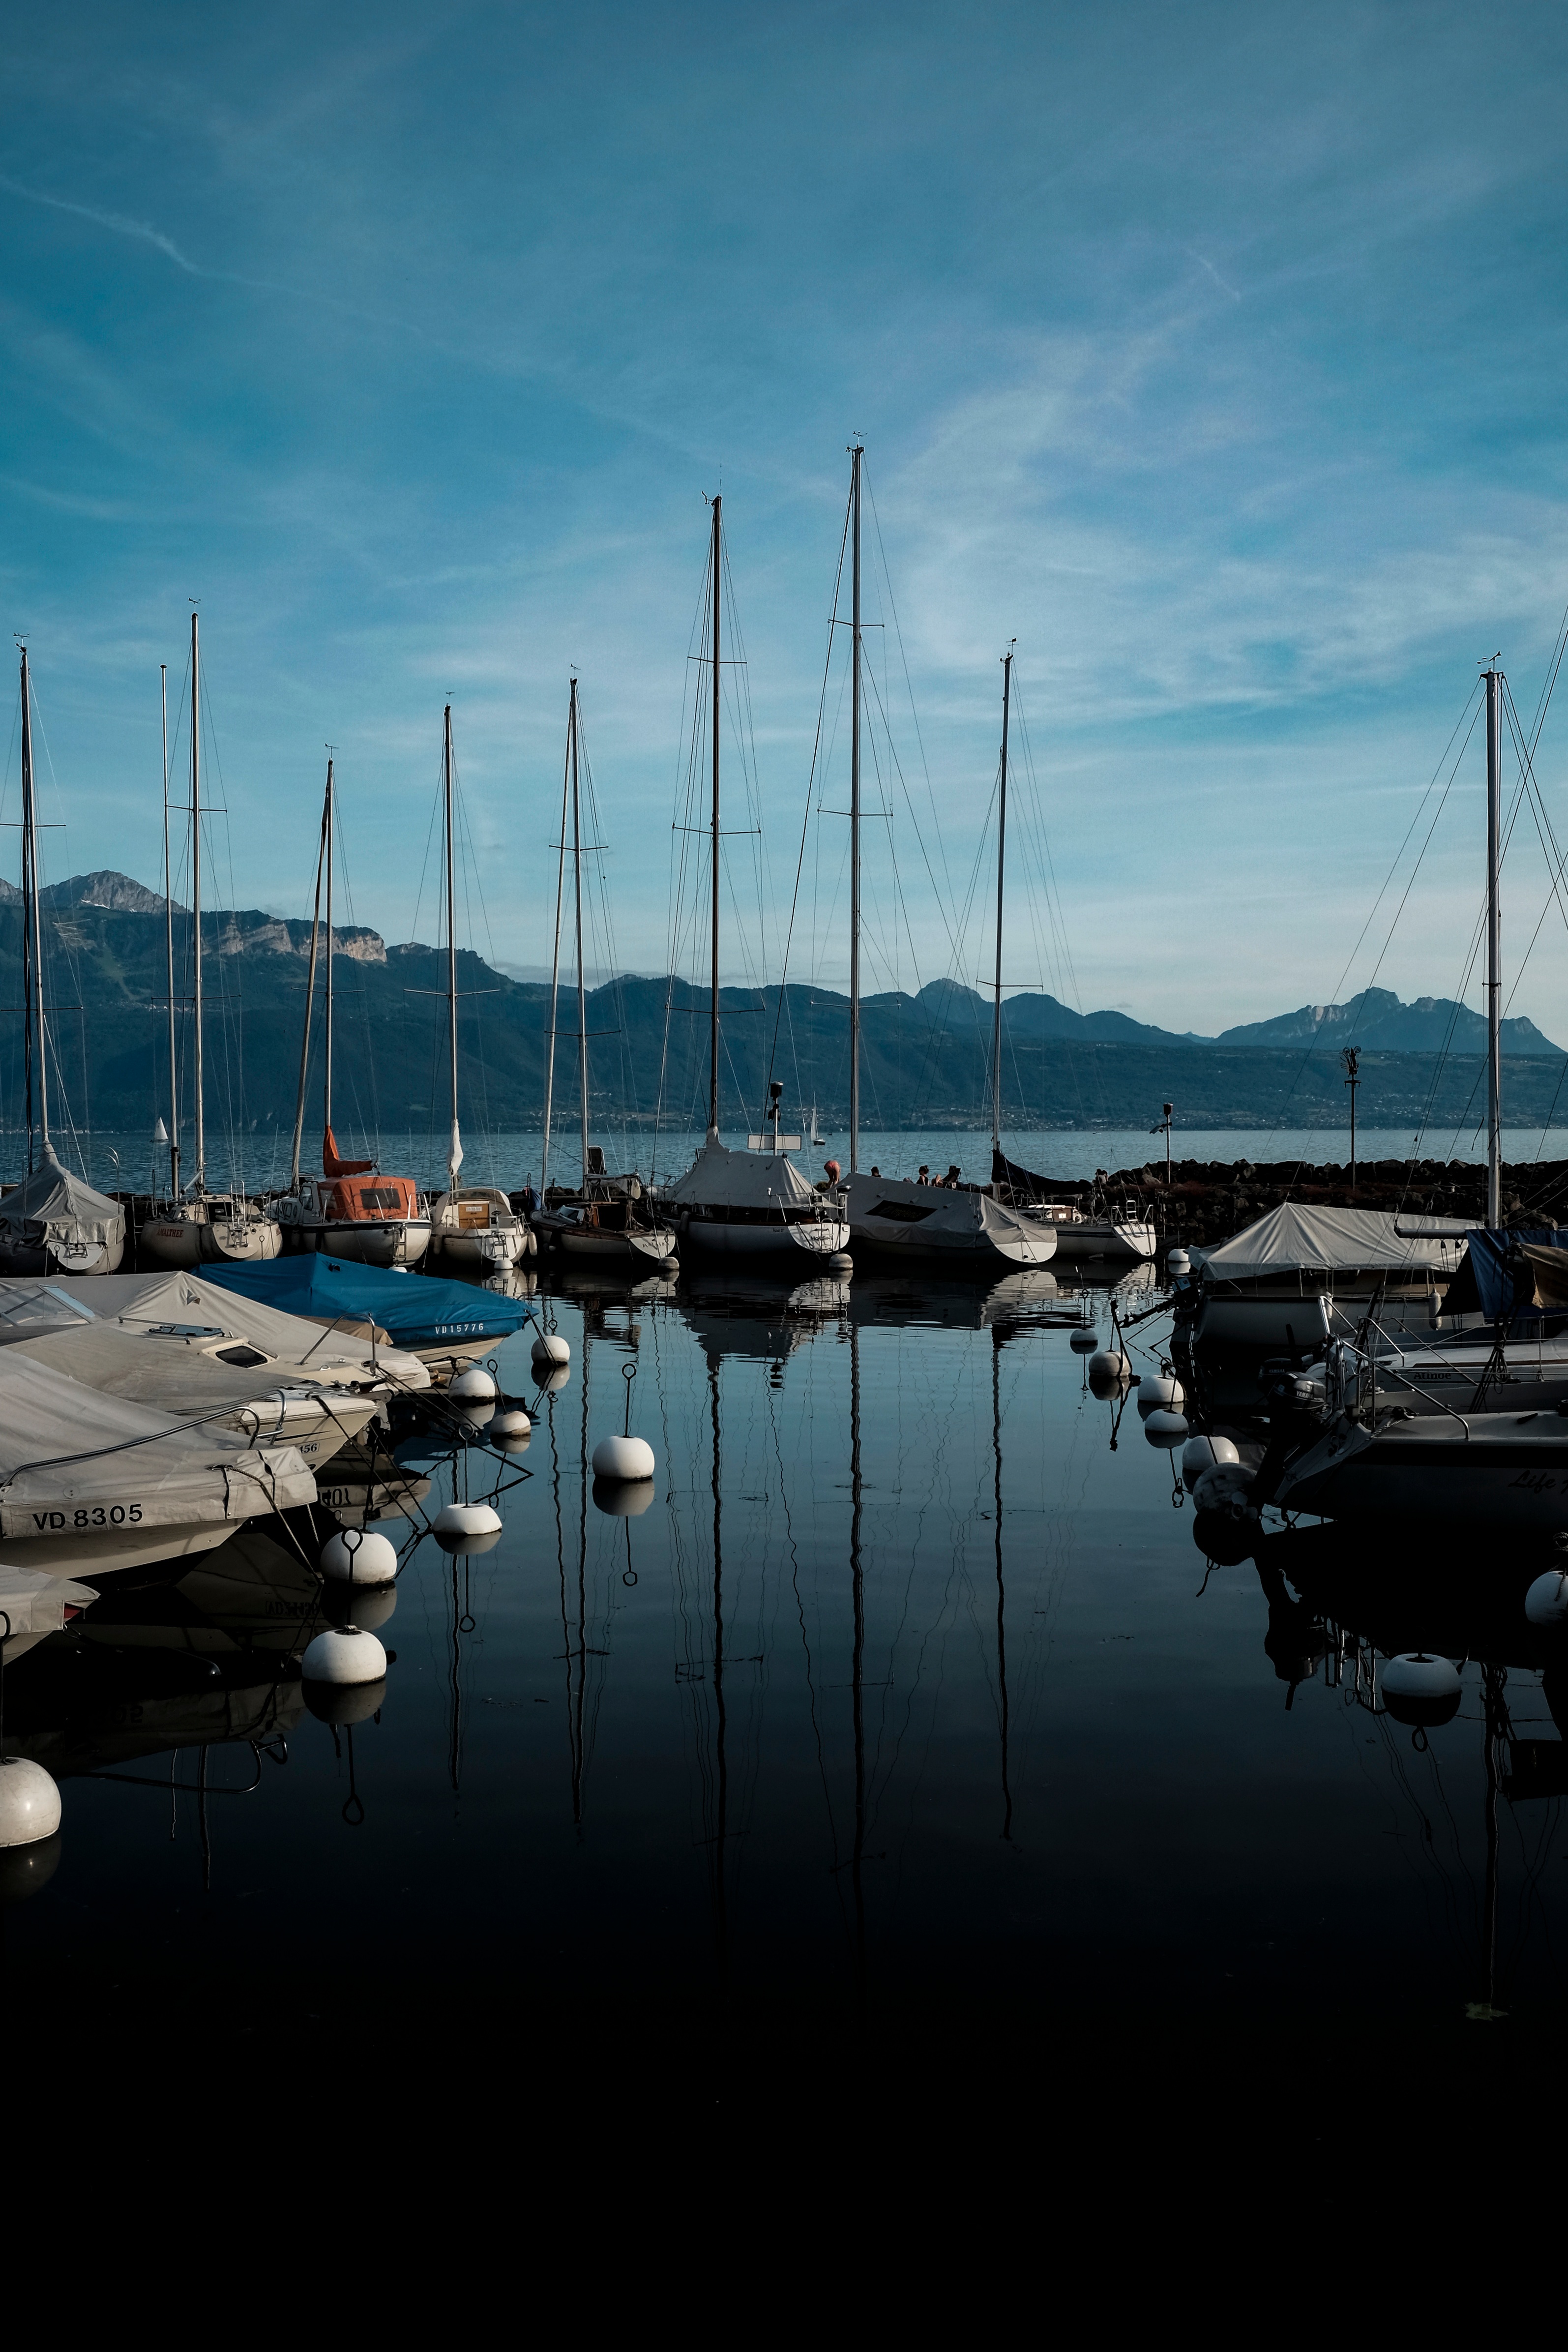
sea, water, horizon, dock, sky, sunset, boat, morning, dawn, dusk, evening, reflection, vehicle, mast, bay, harbor, marina, port